Donald Dinnie

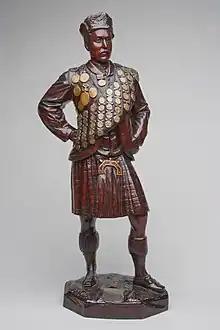
figurine by Gerrard Robinson - 1870

The medal given to Donal Dinnie has 'Champion for Tossing the Caber' written across It is a sporting medal that is circular and has an engraved border and a plain outer edge.